Rhuddlan

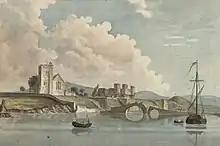
Rhuddlan church and castle,

Rhuddlan is a town, community, and electoral ward in Denbighshire, Wales. Its associated urban zone is mainly on the right bank of the Clwyd; it is directly south of seafront town Rhyl. It gave its name to the Welsh district of Rhuddlan from 1974 to 1996. As of the 2001 census, the population was 4,296 decreasing to 3,709 in the 2011 census. It was historically in Flintshire.